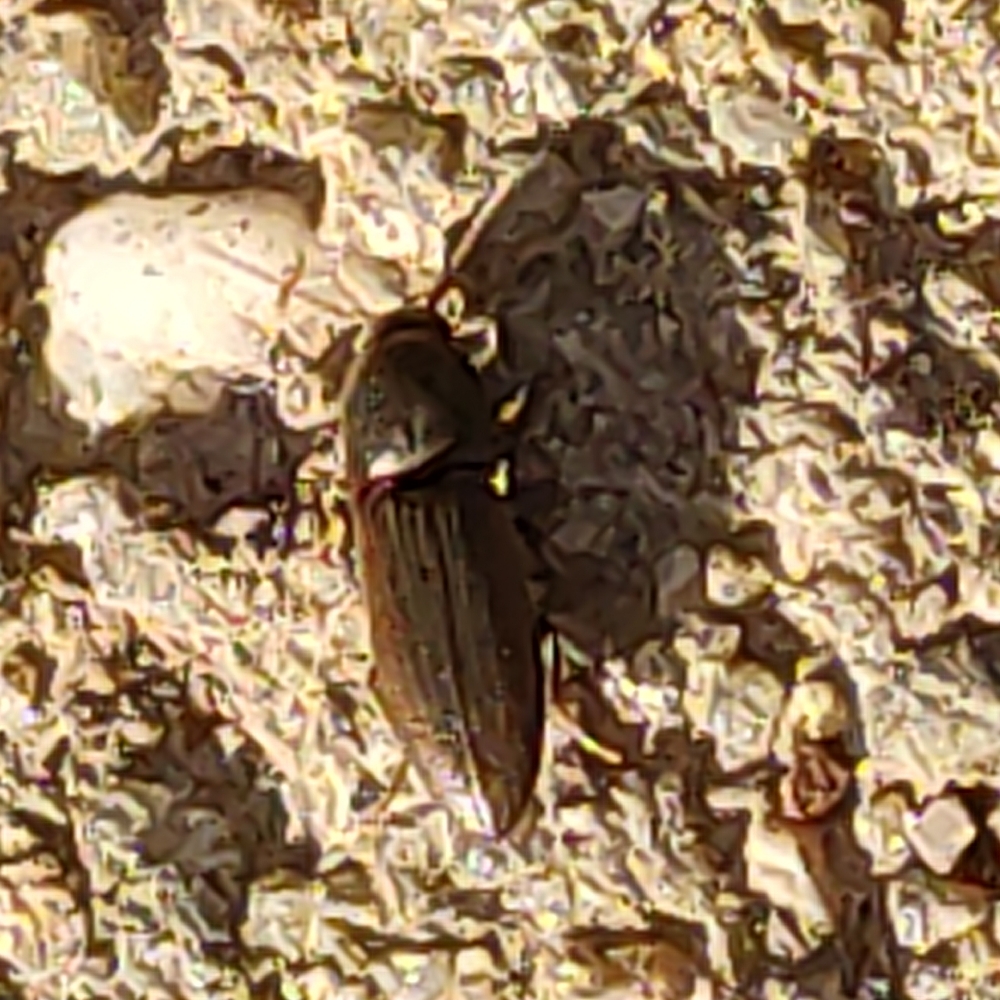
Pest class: clickbeetles_wireworms